Cheyenne language

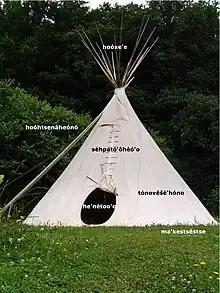
Tipi parts in Cheyenne

Cheyenne is spoken on the Northern Cheyenne Indian Reservation in Montana and in Oklahoma. On the Northern Cheyenne Indian Reservation in March 2013 there were approximately 10,050 enrolled tribal members, of which about 4,939 resided on the reservation; slightly more than a quarter of the population five years or older spoke a language other than English.